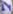
Number: 7